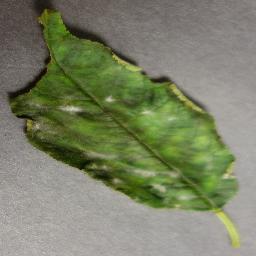
Label: Cherry___Powdery_mildew